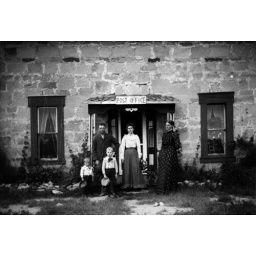
Post office in ranch house at Case Whittier Ranch